I. M. Pei

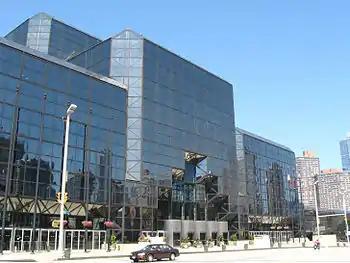
Pei said of the Javits Center: "The complications exceeded even my expectations."

In the mid-1960s, directors of the National Gallery of Art in Washington, D.C., declared the need for a new building. Paul Mellon, a primary benefactor of the gallery and a member of its building committee, set to work with his assistant J. Carter Brown (who became gallery director in 1969) to find an architect. The new structure would be located to the east of the original building, and tasked with two functions: offer a large space for public appreciation of various popular collections; and house office space as well as archives for scholarship and research. They likened the scope of the new facility to the Library of Alexandria. After inspecting Pei's work at the Des Moines Art Center in Iowa and the Johnson Museum at Cornell University, they offered him the commission.